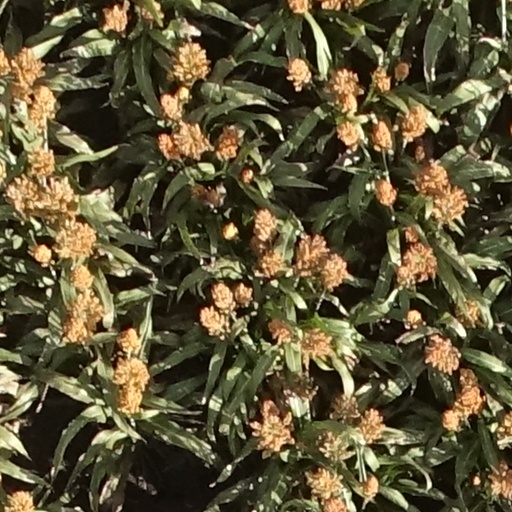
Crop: sorghum